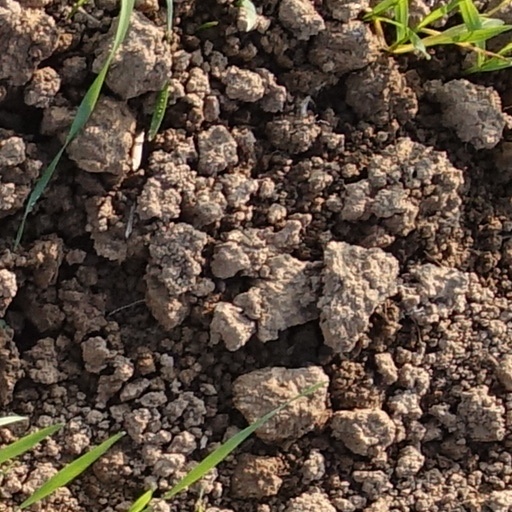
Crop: wheat